List of skin conditions

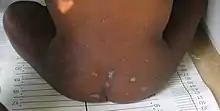
Small, scattered bumps on a child's lower back and buttock

Nutrition-related cutaneous conditions are caused by malnutrition due to an improper or inadequate diet.